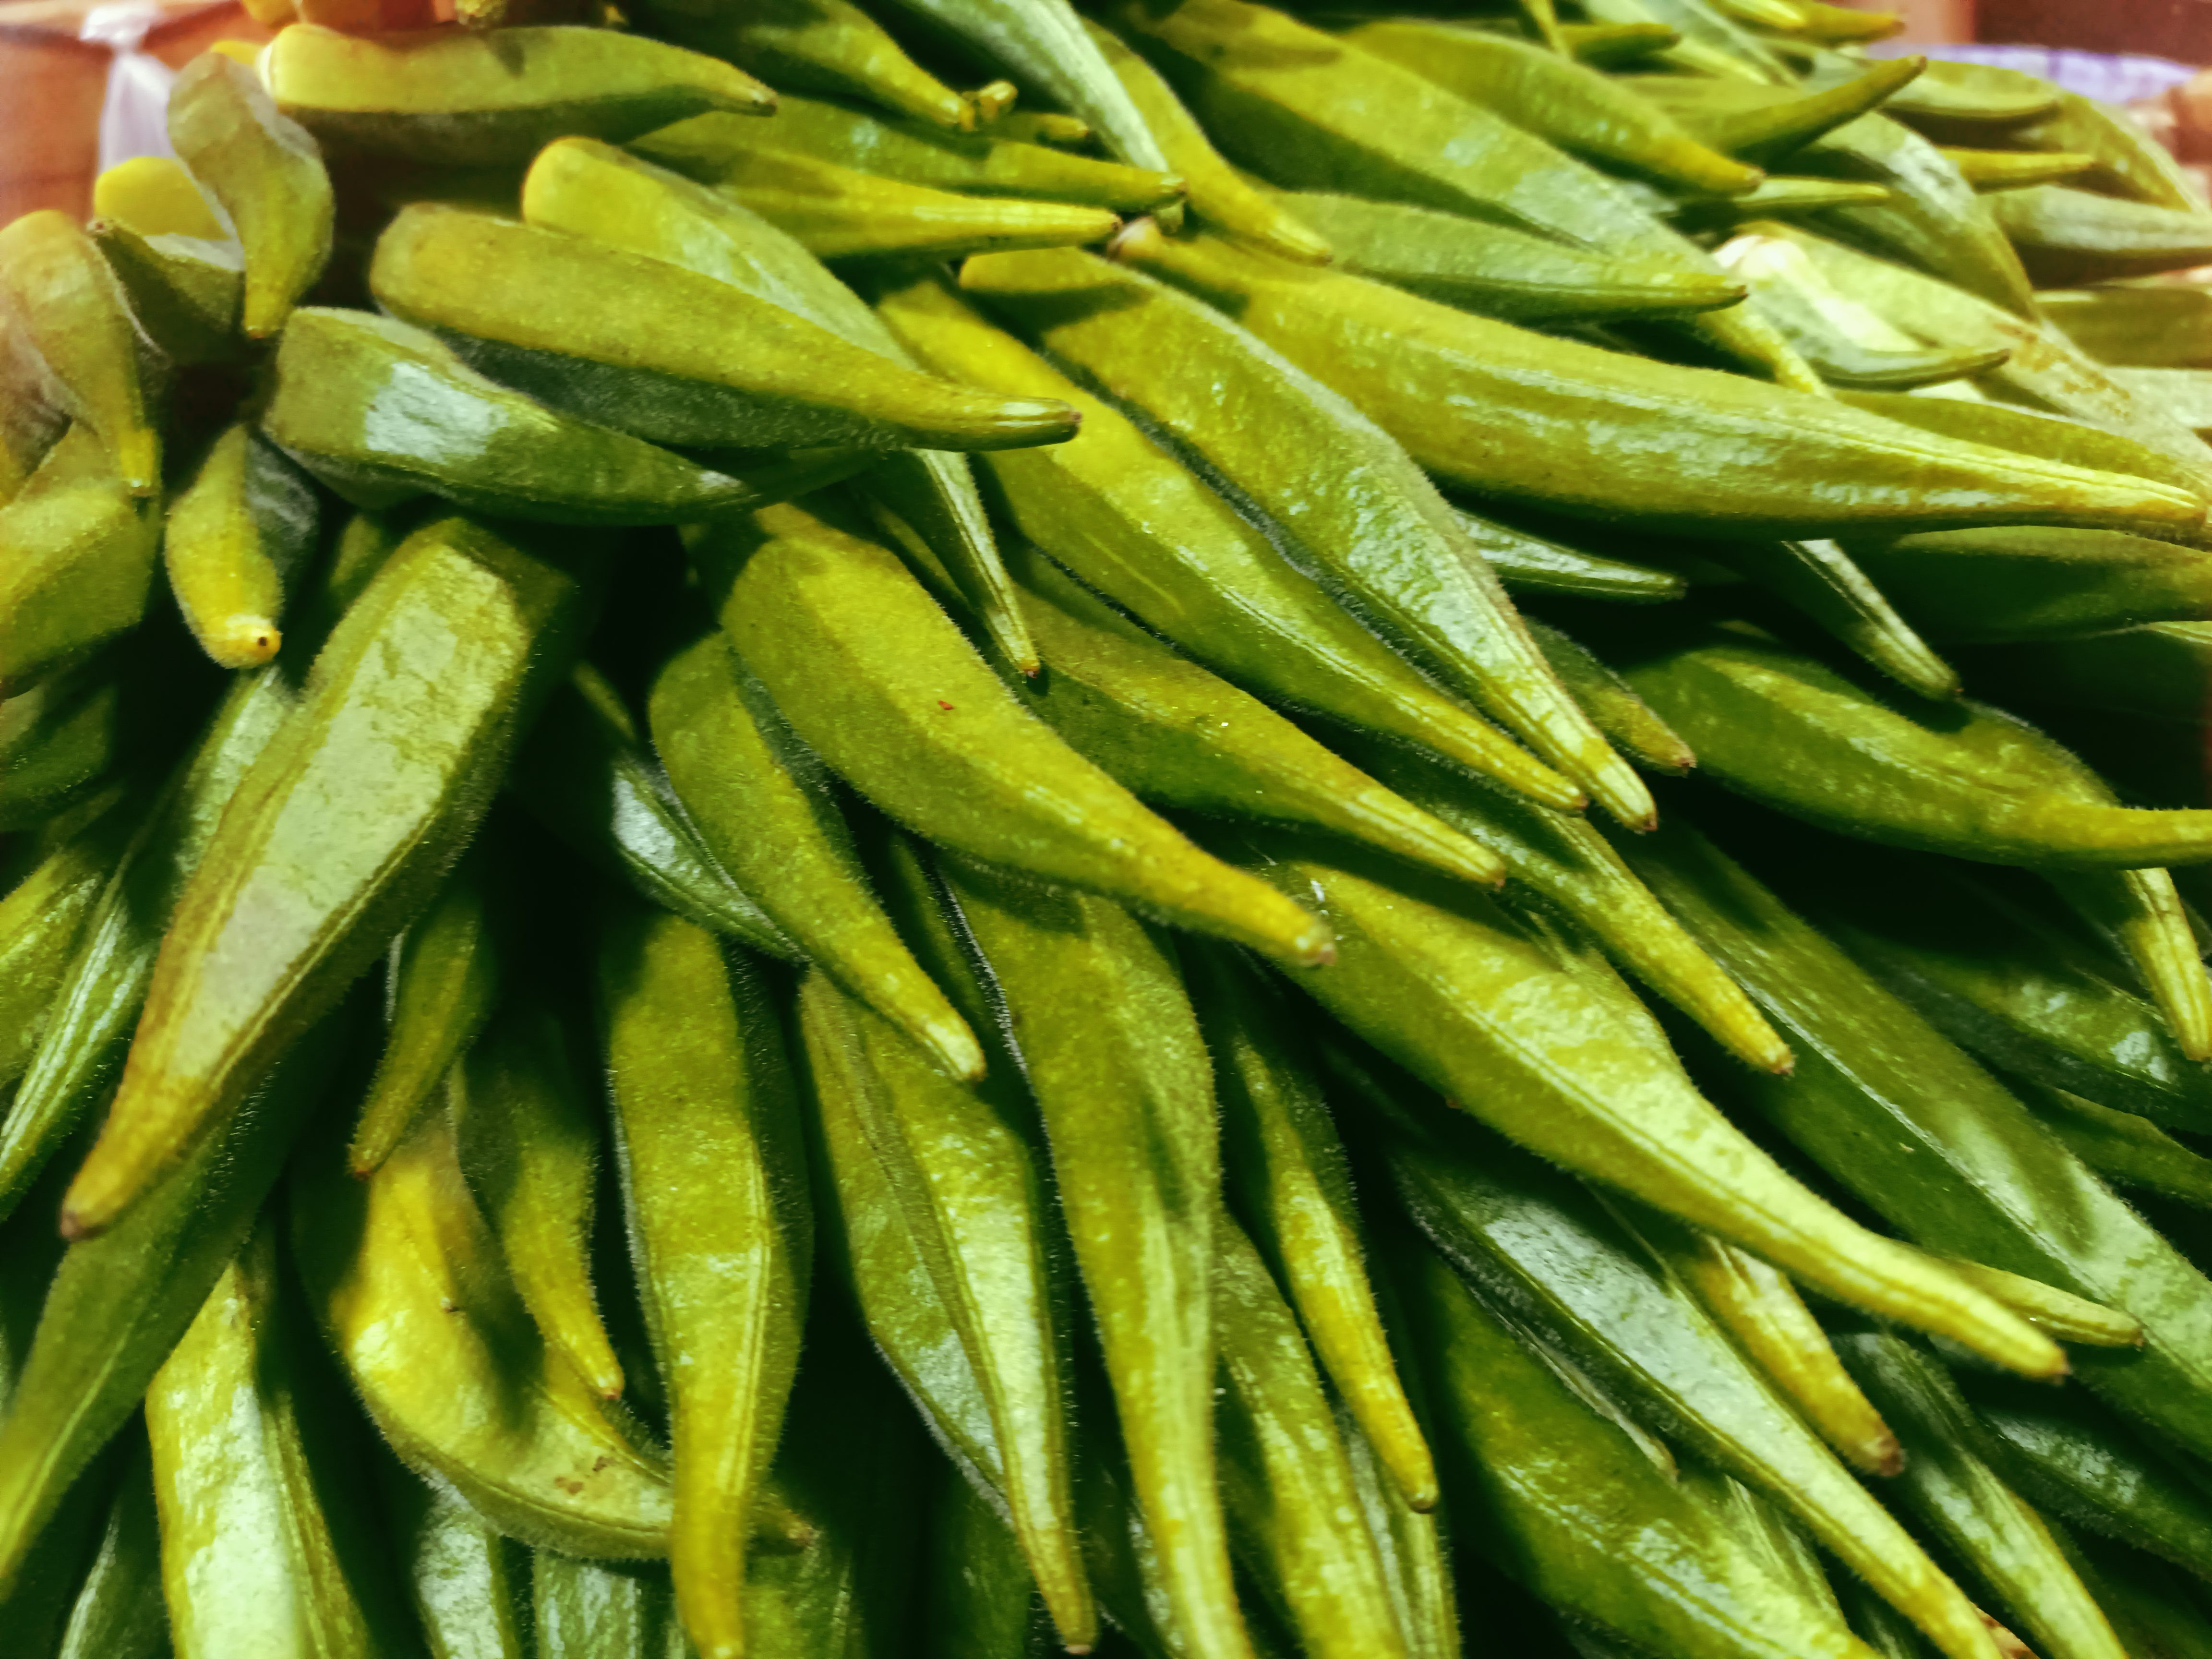
Label: Abelmoschus esculentus